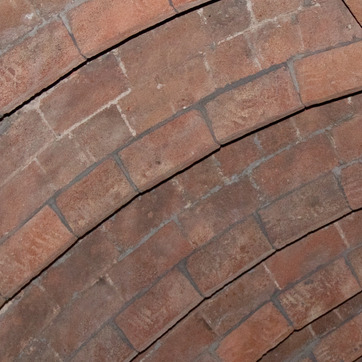
Material: brick